52 chorale preludes, Op. 67

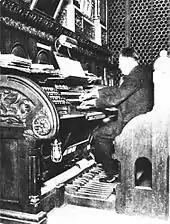
Reger playing the Sauer organ in the Kaiser-Wilhelm-Gedächtniskirche, Berlin

In 1913 Reger recorded organ rolls of Nos. 20, 23, 25, 33, 45, 50 and 52 on the mechanical Philharmonic Organ ("Philharmonie-Orgel") of the Welte Company. Welte brought out this organ in 1911, displaying it that year at the World Exhibition in Turin. Two years later they solicited recordings from well-known organists on an improved model in their factory in Freiburg.